Florida Solar Energy Center

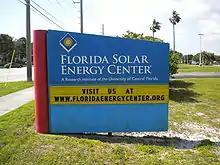
Florida Solar Energy Center

The Florida Solar Energy Center (FSEC) is a research institute of the University of Central Florida, located on a 20-acre (.08 km) research complex on Florida's Space Coast at UCF's Cocoa satellite campus. FSEC is the largest and most active state-supported renewable energy and energy efficiency research, training, testing and certification institute in the United States. The director of the institute is James M. Fenton, Ph.D.